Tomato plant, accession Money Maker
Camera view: vertical (180 deg); turntable rotation: 150 degrees
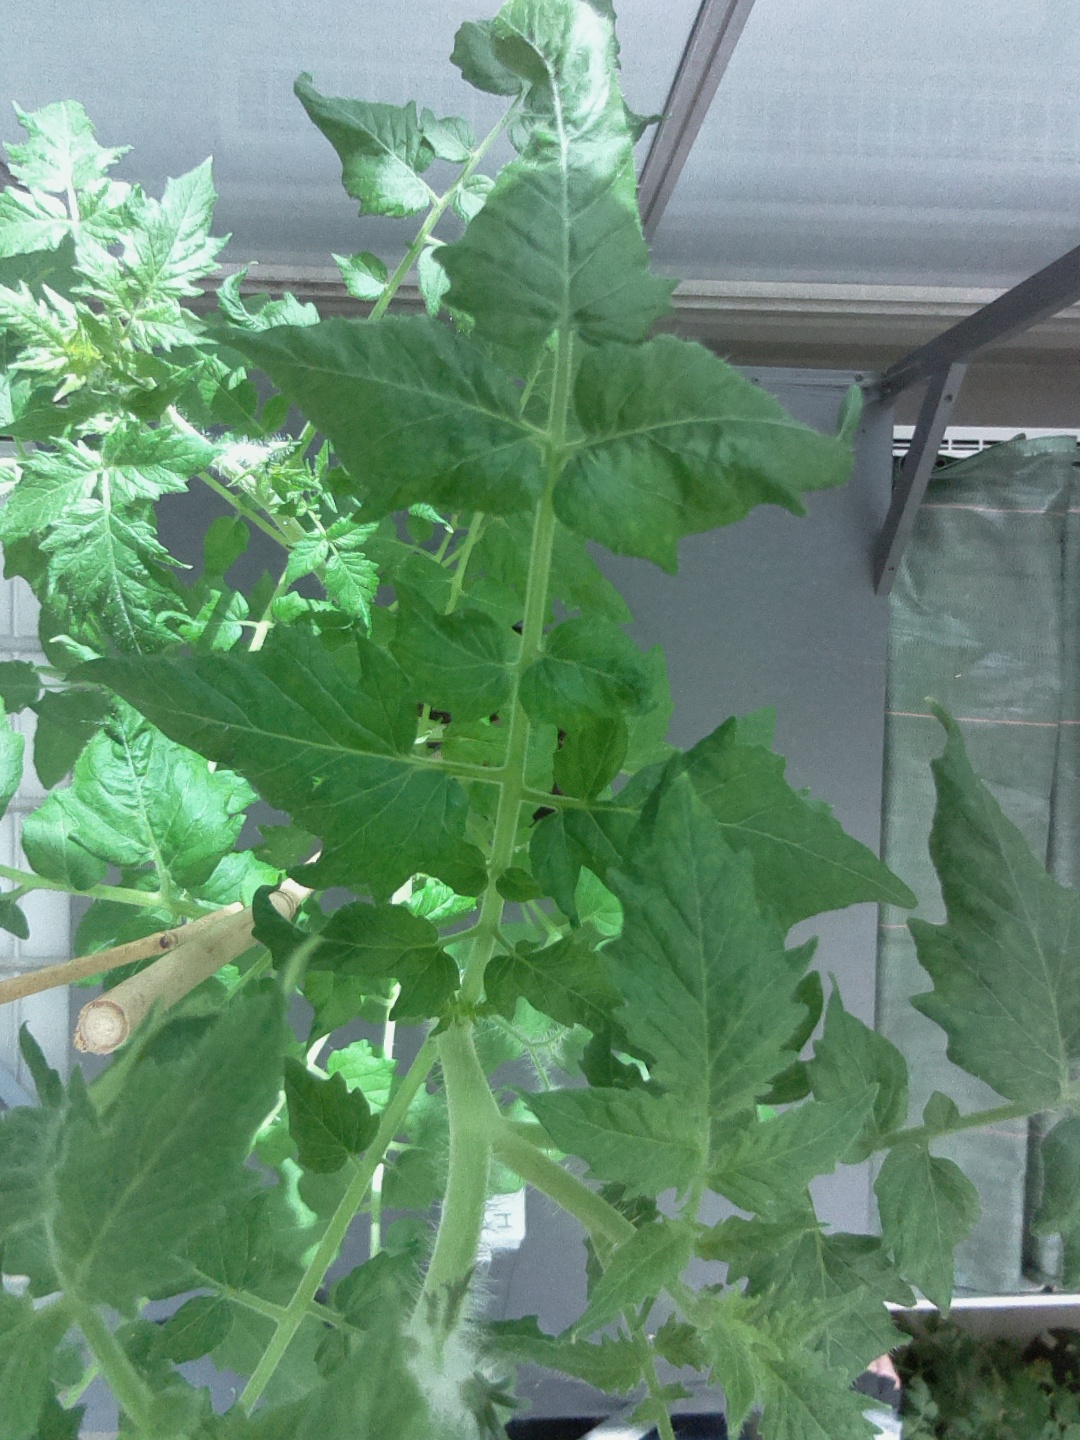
BBCH growth stage 60: First flowers open